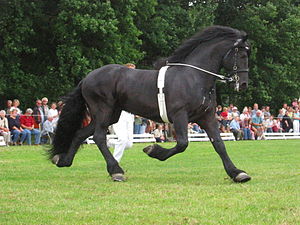
Frieser
En frieserhest
Frieser er en hesterace der tilhører de barokke heste ligesom Andalusier og Lipizzaner. Den egner sig til både kørsel, ridning, dressur og show.